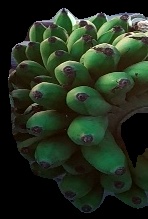
Variety: rasbale
Grade: grade2